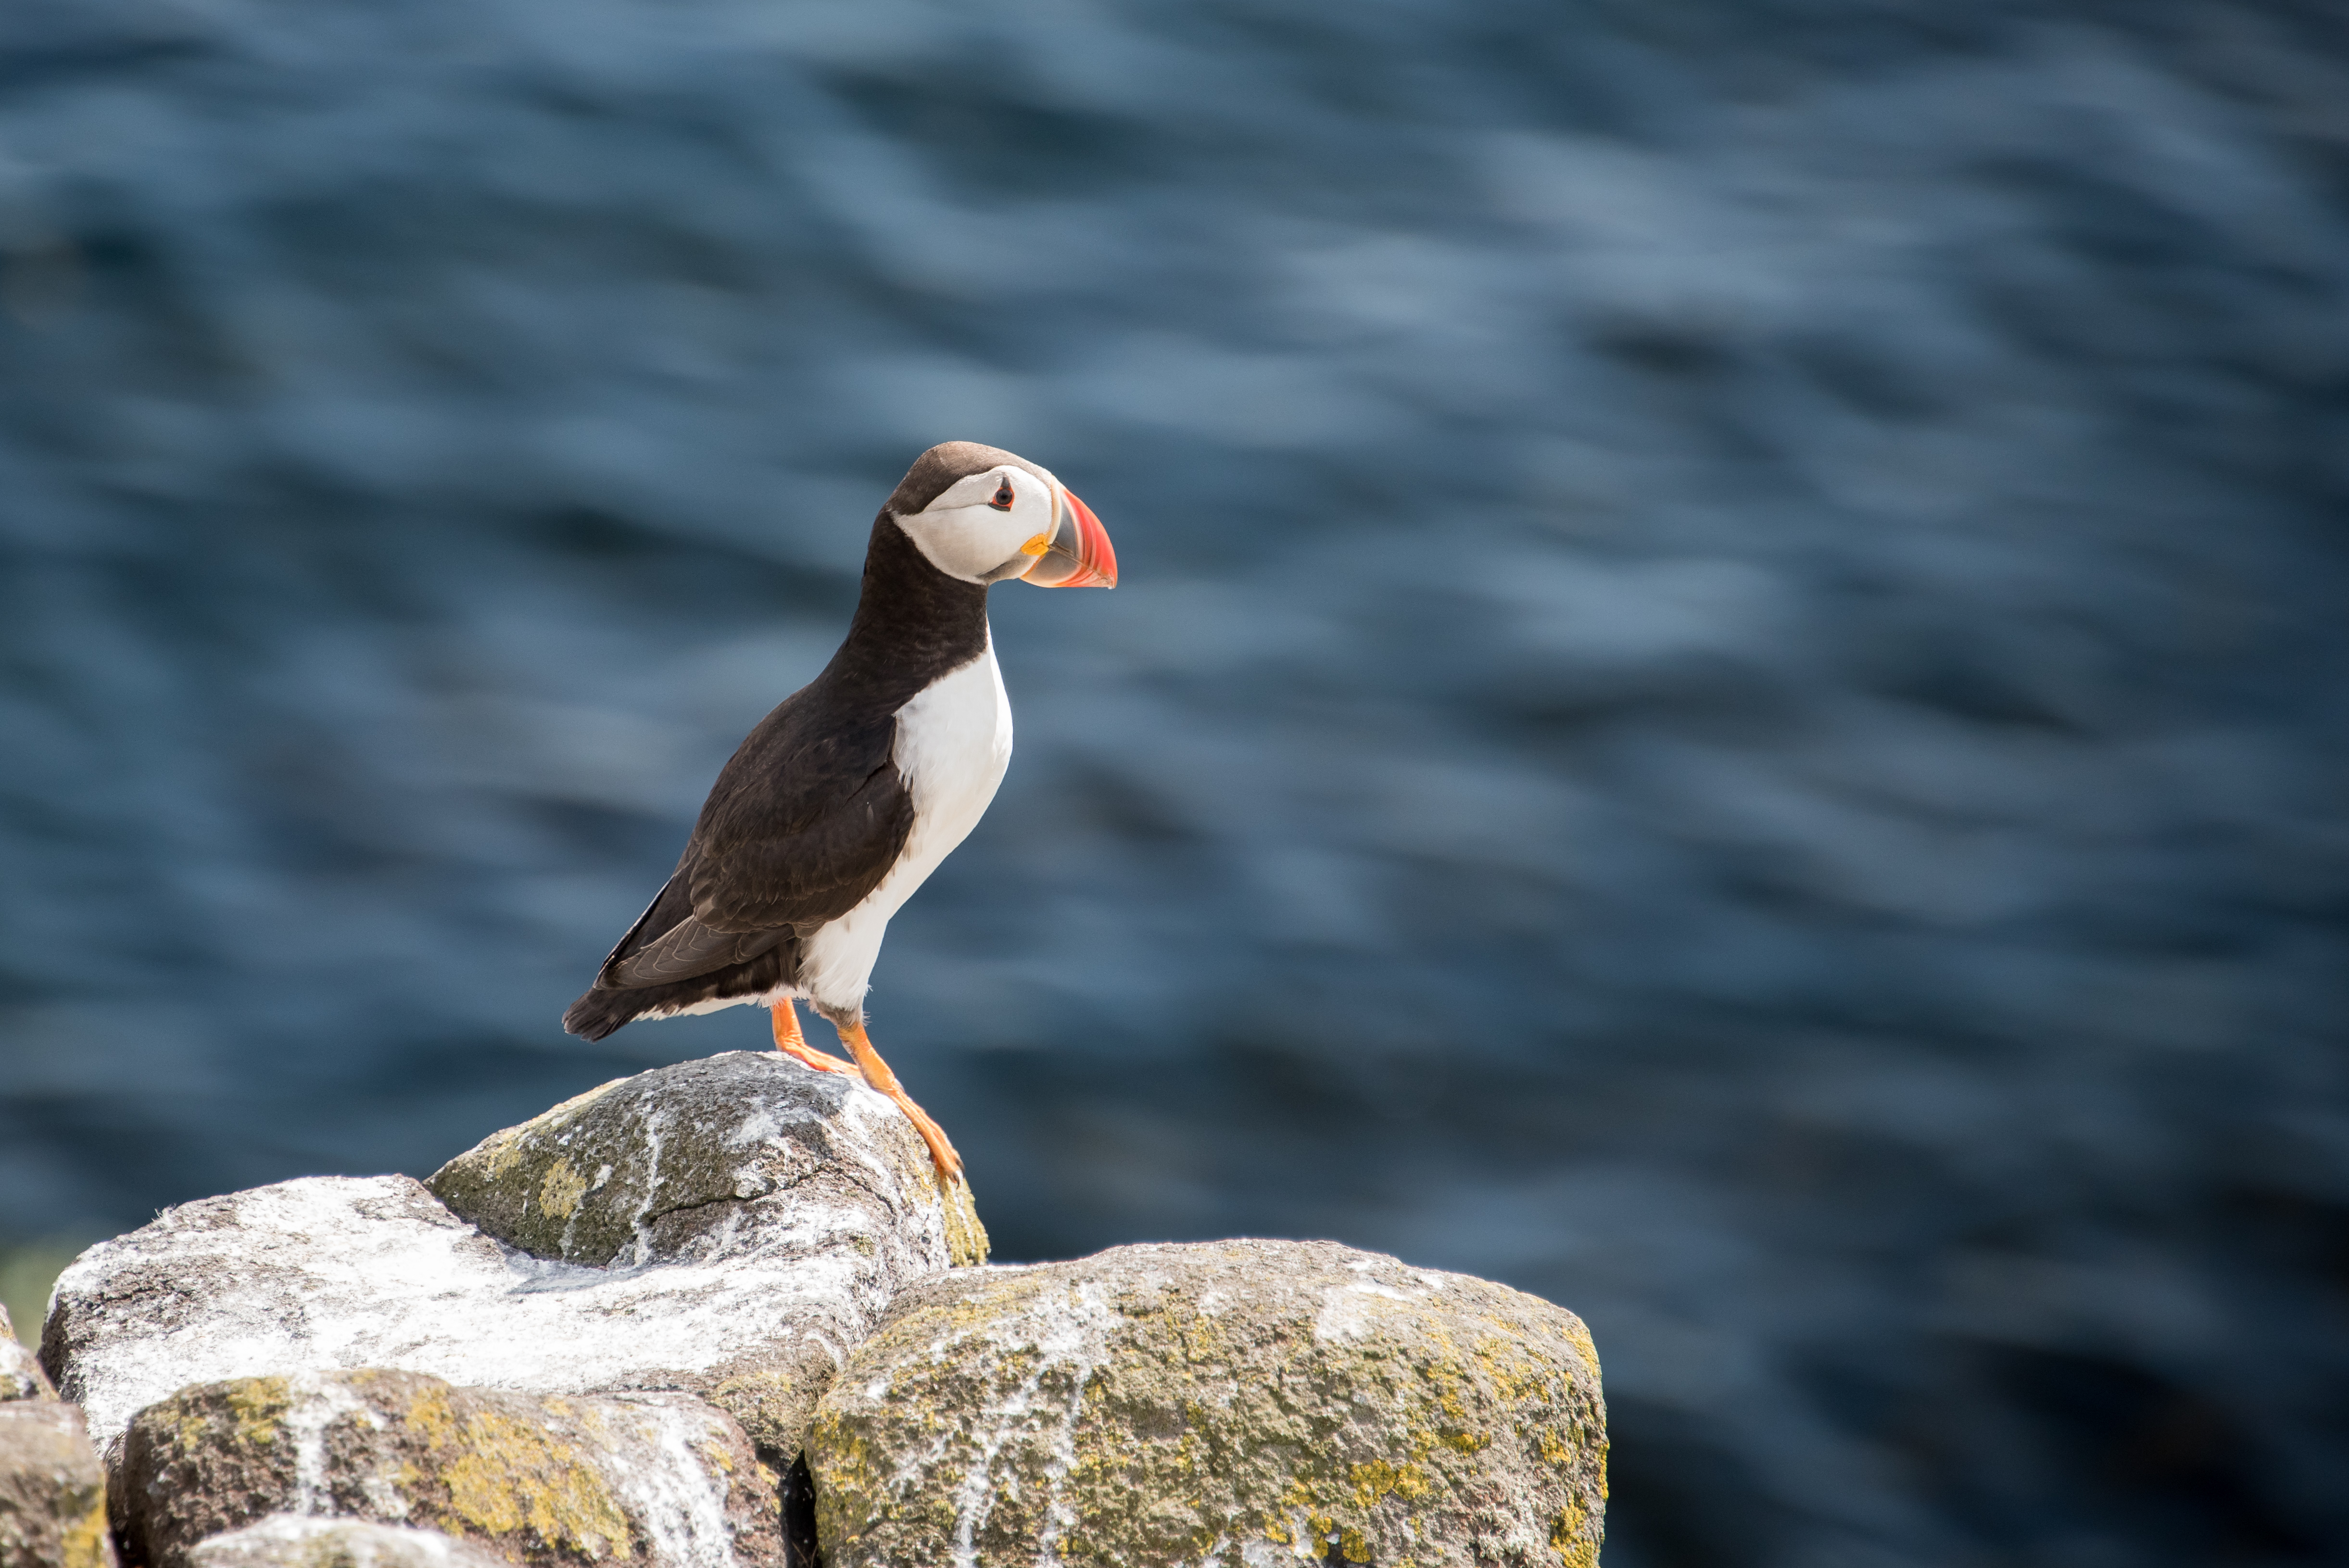
sea, nature, bird, seabird, wildlife, beak, fauna, puffin, vertebrate, charadriiformes